Cassini's laws

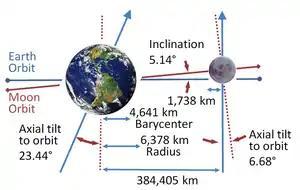
Orbital inclination and rotation. When the Moon is 5.14° north of the ecliptic, its north pole is tilted 6.68° away from the Earth. The orientation of the plane containing the vectors normal to the orbits and the Moon's rotational axis rotates 360° with a period of about 18.6 years, whereas the Earth's axis precesses with a period of around 26,000 years, so the line-up of this illustration (a major lunar standstill) occurs only once every 18.6 years.

In the case of the Moon, its rotational axis always points some 1.5 degrees away from the North ecliptic pole. The normal to the Moon's orbital plane and its rotational axis are always on opposite sides of the normal to the ecliptic.